Locate the barista tools in this POV image.
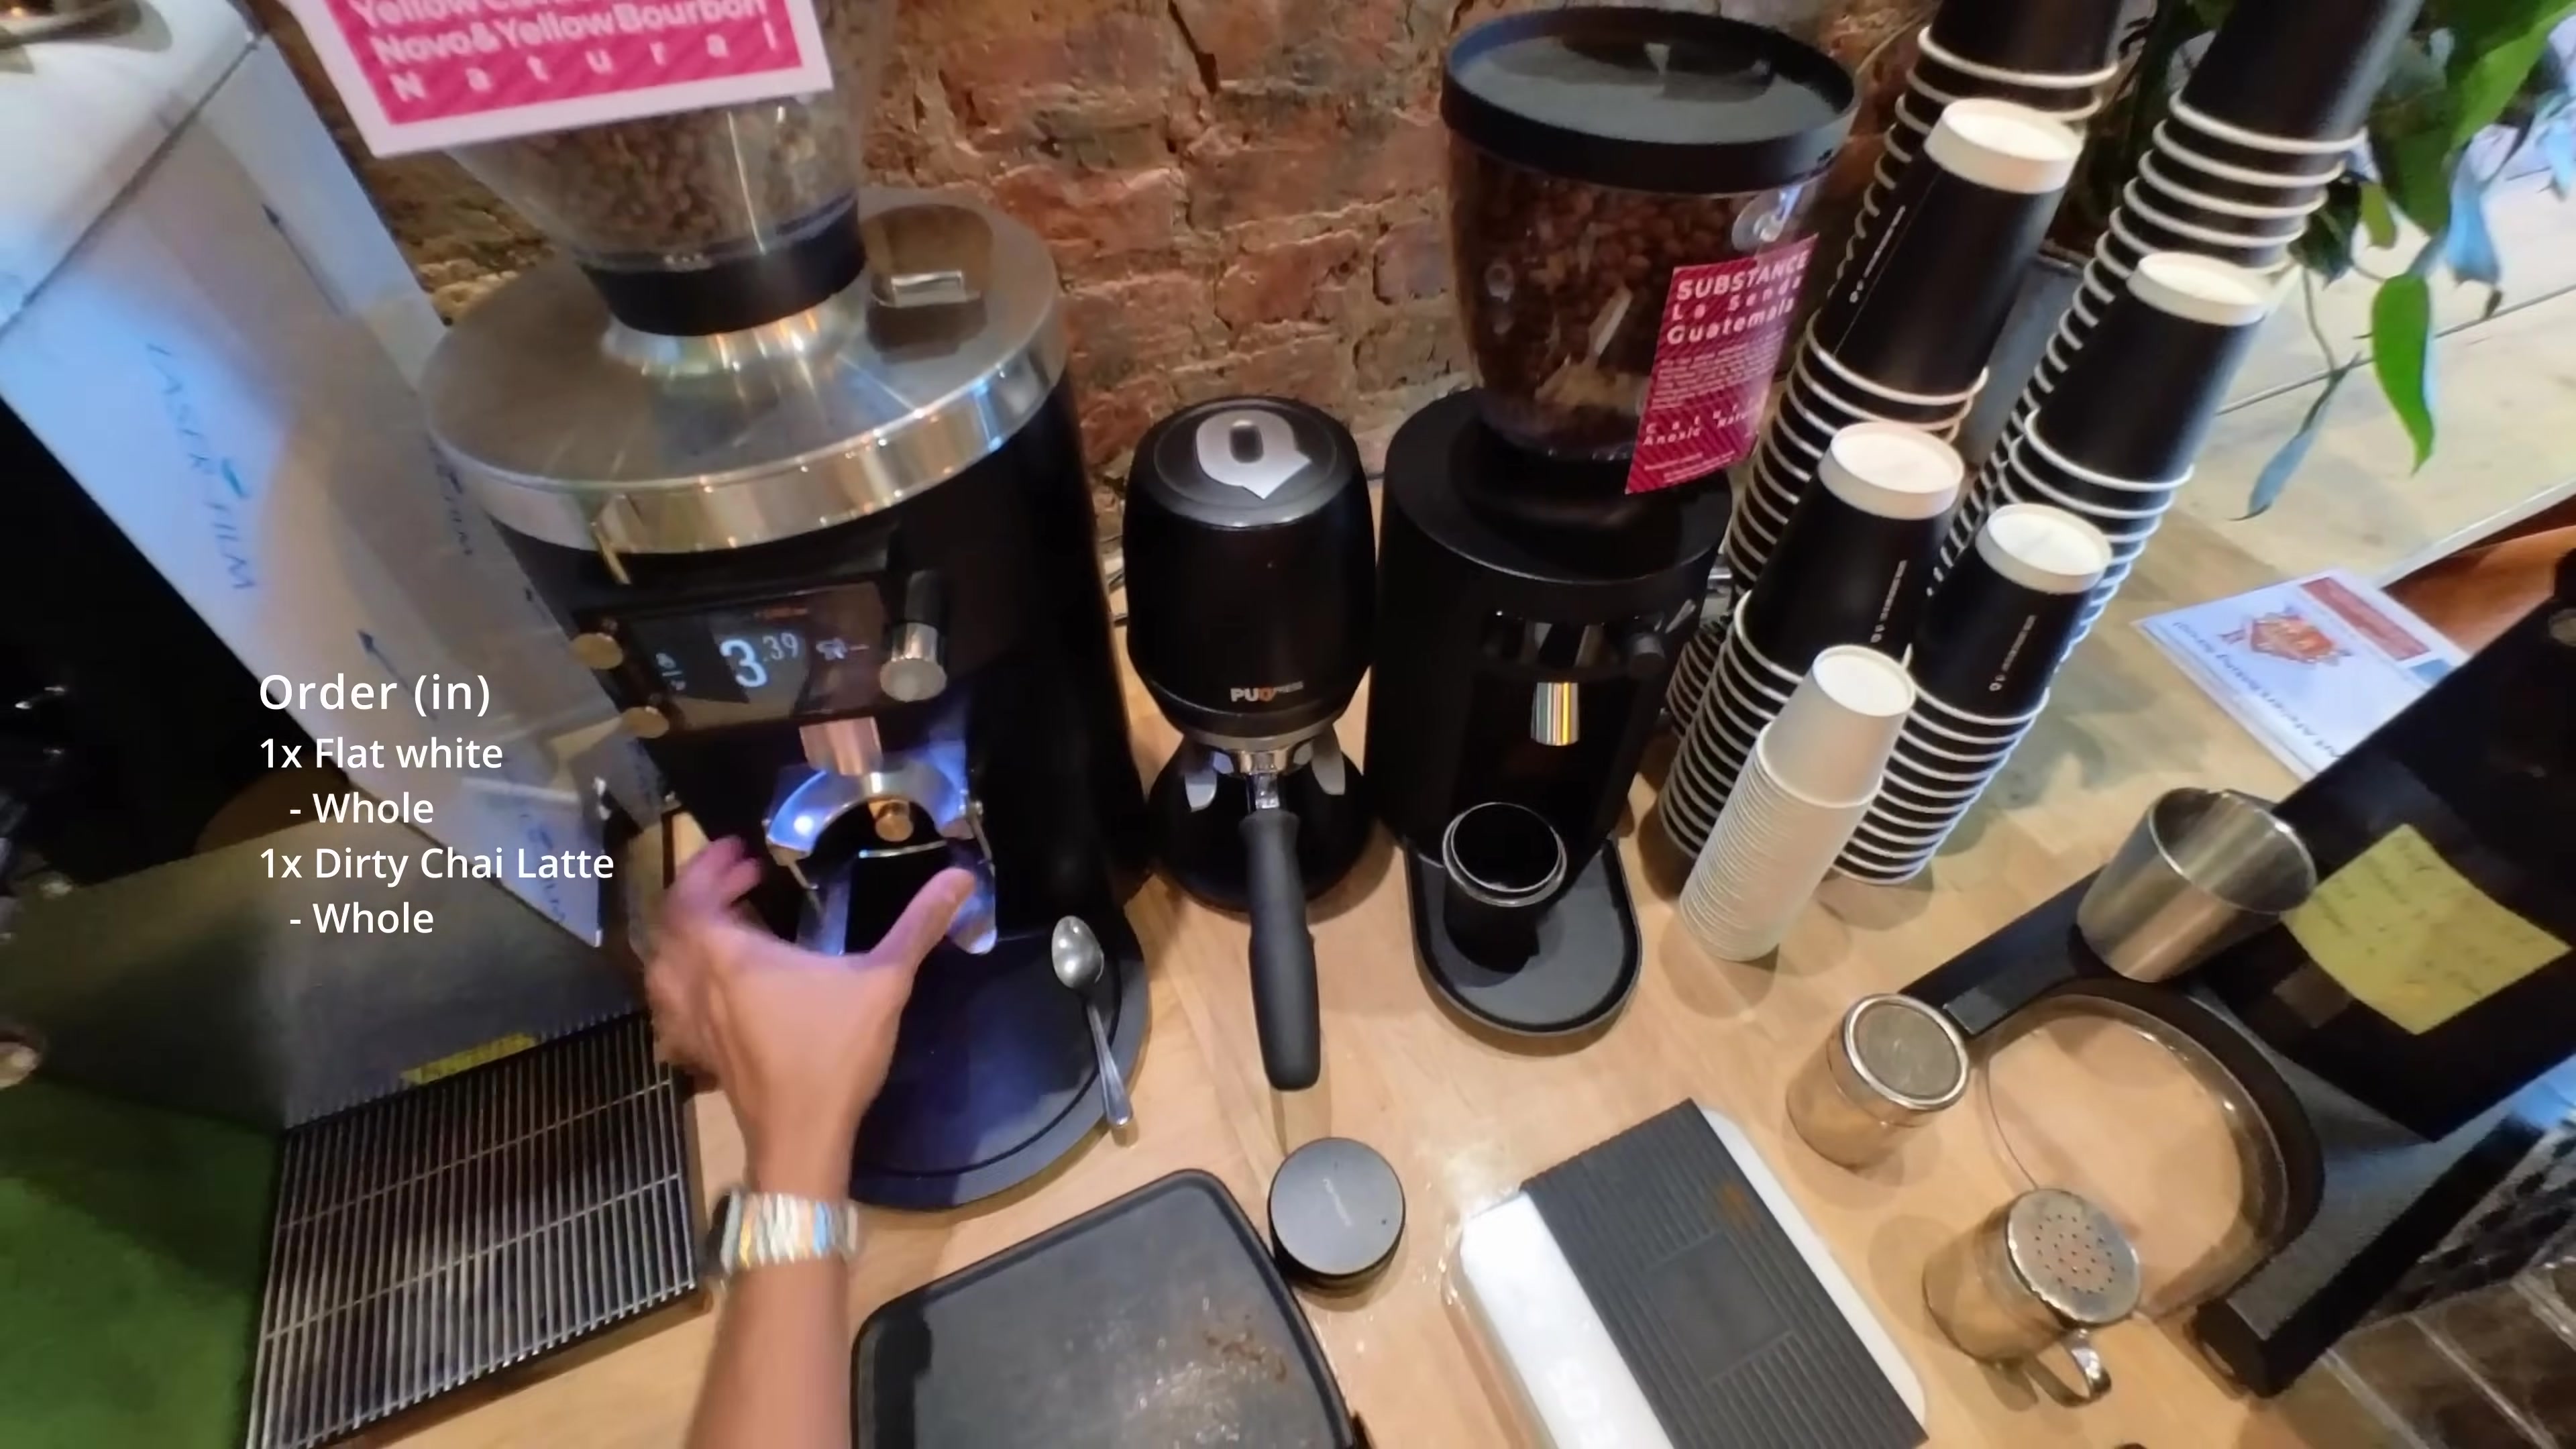
Detections: Milk Pitcher [801,546,898,683], Cup [661,294,761,611], Hand [247,577,383,999], Portafilter [447,481,546,759], Coffee Grinder [156,0,444,834], Coffee Container [533,14,719,345]